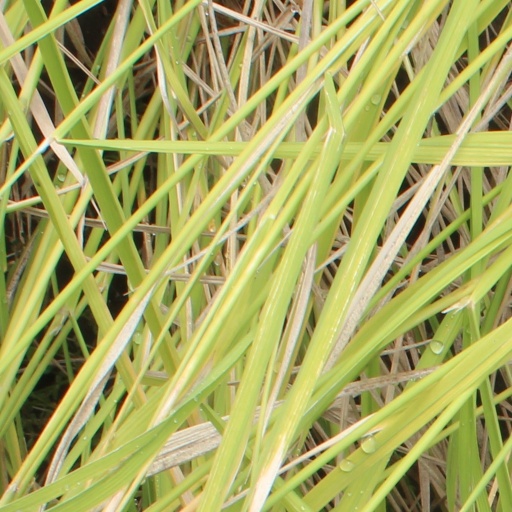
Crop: rice